Zinc uptake regulator

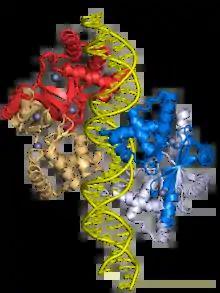
The "E. coli" Zur protein in a dimer-of-dimers orientation (blue/light blue and red/orange), interacting with DNA (yellow) and zinc ions (gray spheres). Rendered from .

The zinc uptake regulator (Zur) gene is a bacterial gene that codes for a transcription factor protein involved in zinc homeostasis. The protein is a member of the ferric uptake regulator family and binds zinc with high affinity. It typically functions as a repressor of zinc uptake proteins via binding to characteristic promoter DNA sequences in a dimer-of-dimers arrangement that creates strong cooperativity. Under conditions of zinc deficiency, the protein undergoes a conformational change that prevents DNA binding, thereby lifting the repression and causing zinc uptake genes such as ZinT and the ZnuABC zinc transporter to be expressed.